Thousand Days' War

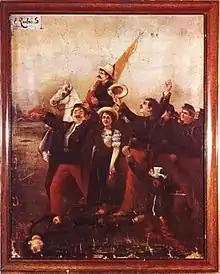
paintings depicting government troops after a victory

The intended date for the beginning of the civil war was October 20, 1899. However, due to the imprudence of some of the Liberal generals, especially Paolo Emilio Villar, who wished to begin the war on October 17, it was changed. The reaction of many Liberals was hesitant, since they believed that they did not have sufficient numbers or organization. Despite this, the rebellion began in the municipality of Socorro, Santander, and the rebels awaited military reinforcements from Venezuela.